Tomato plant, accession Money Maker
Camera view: vertical (180 deg); turntable rotation: 270 degrees
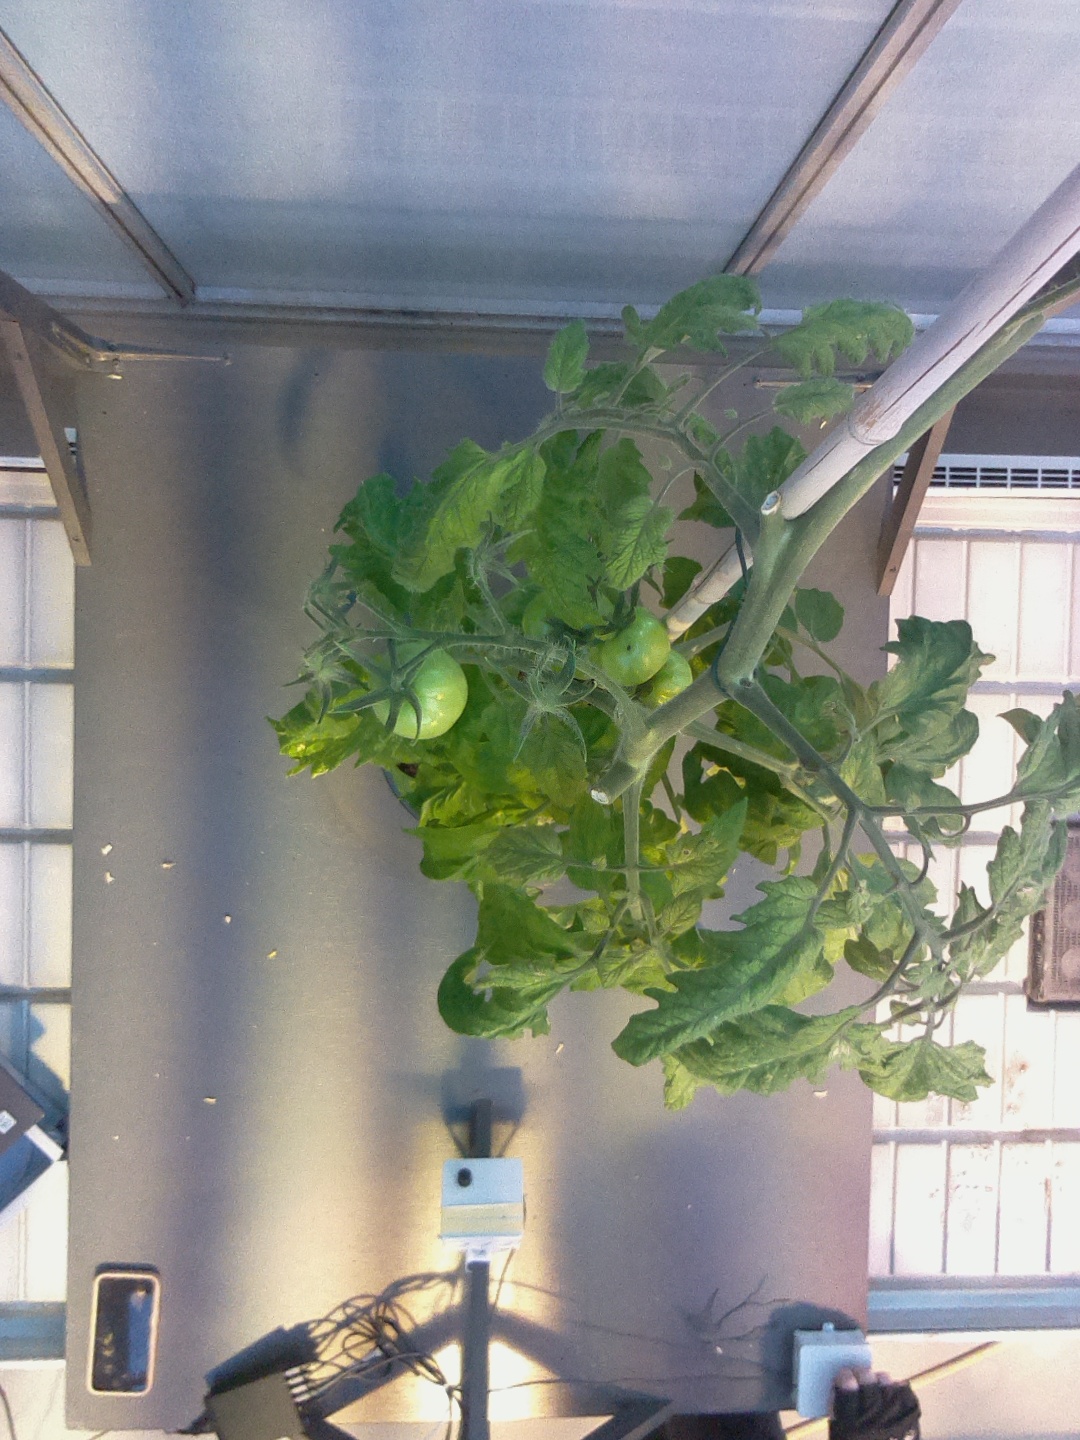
BBCH growth stage 79: 90% -100% of final fruit size